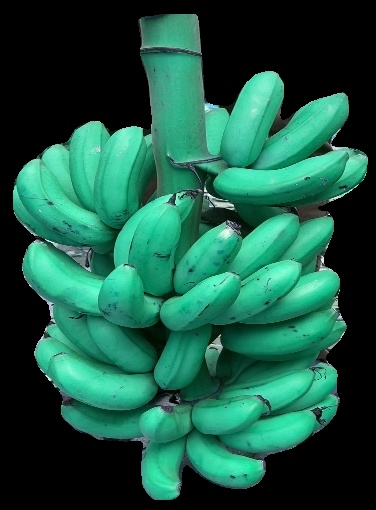
Variety: rasbale
Grade: grade1